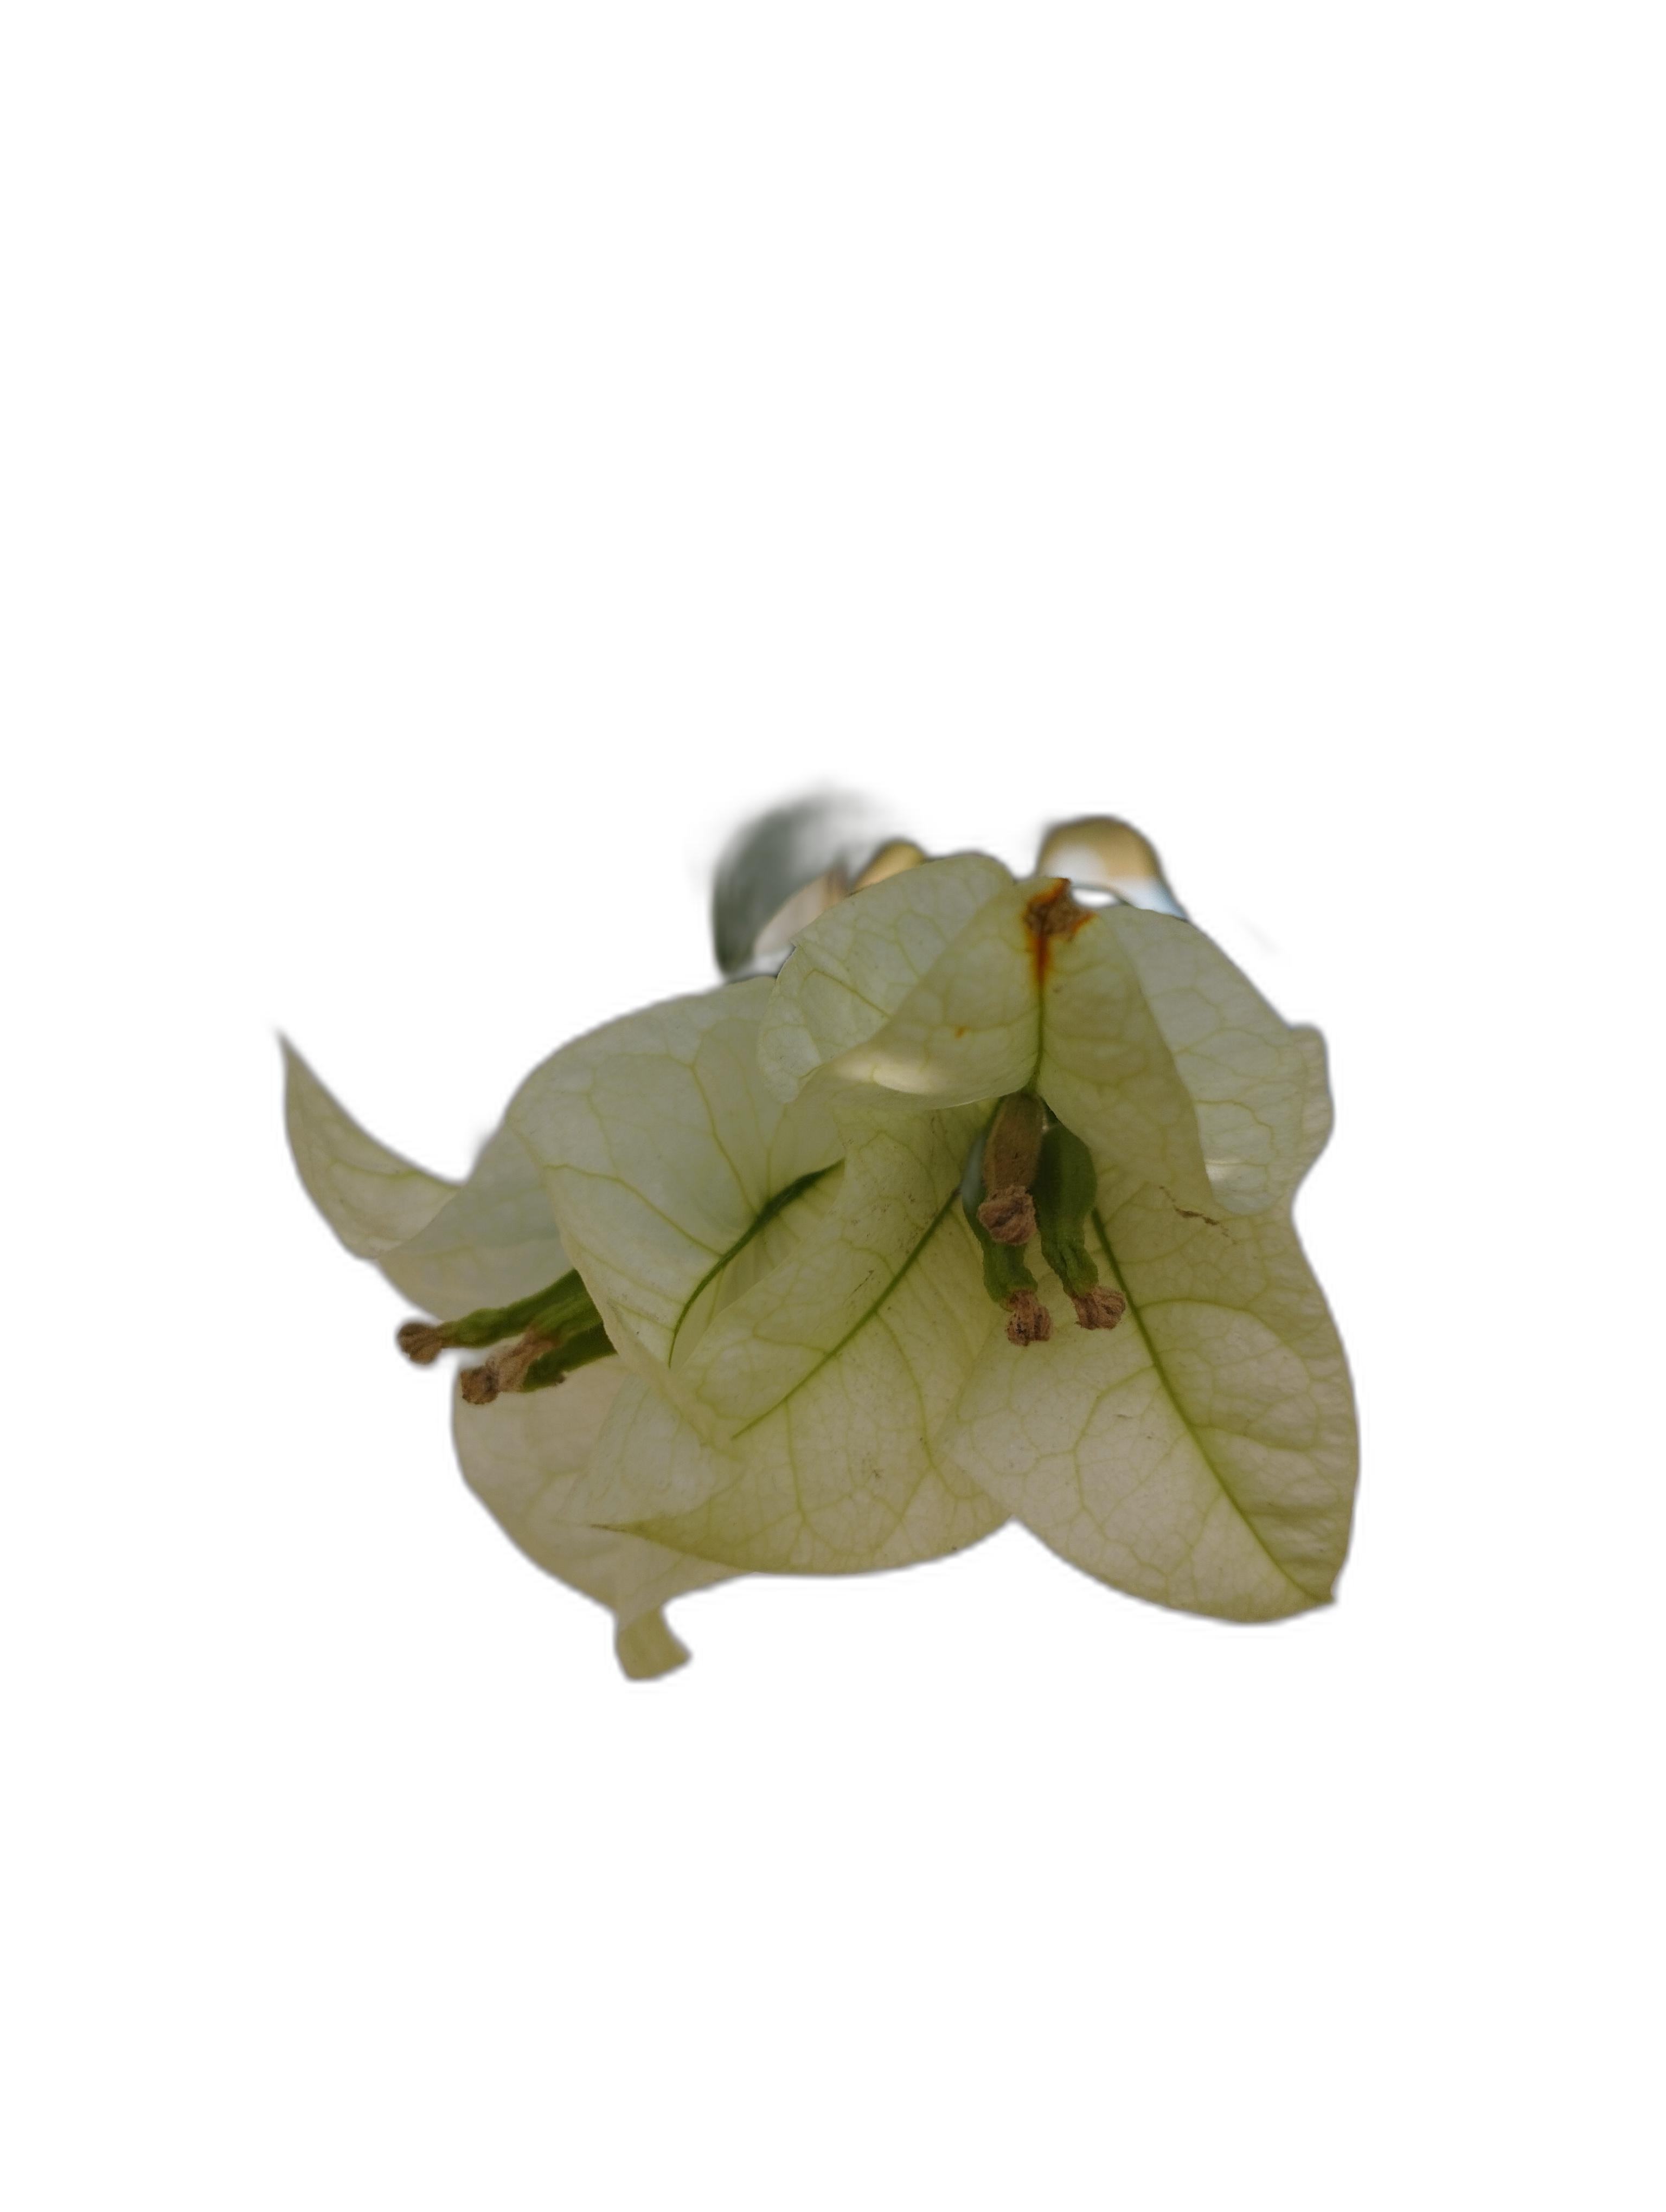
Label: Bougainvillea